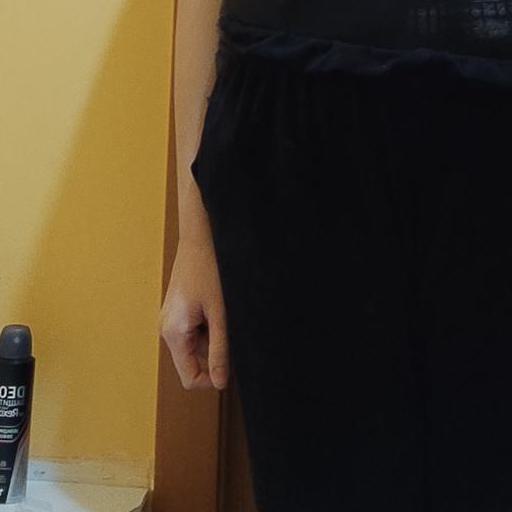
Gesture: no_gesture